Bournemouth University

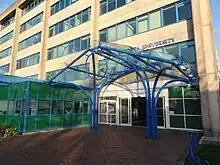
Main entrance on the Talbot Campus

The Talbot Campus is situated at Fern Barrow on the Poole side of the boundary with Bournemouth. It is where the main University buildings are located, including the students' union and the main library.